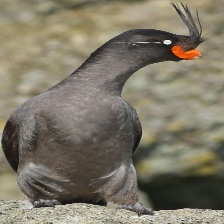
Species: CRESTED AUKLET
Scientific name: AETHIA CRISTATELLA